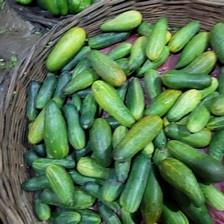
Label: cucumber